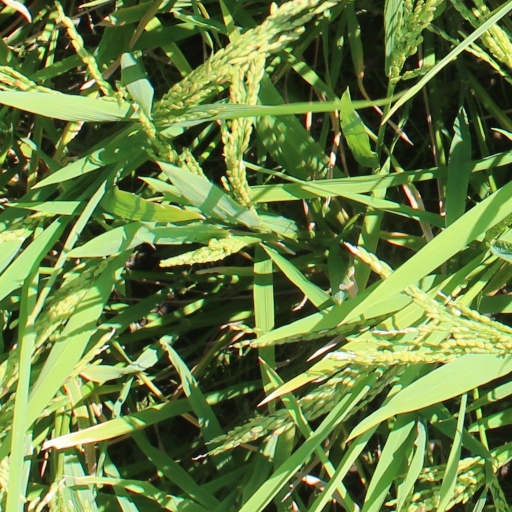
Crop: rice